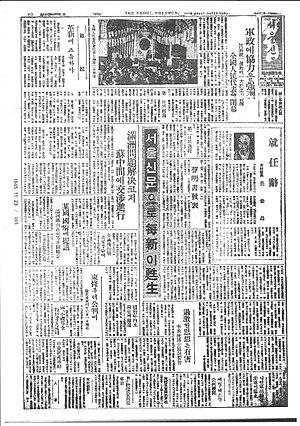
Un journal est une publication périodique recensant un certain nombre d'événements présentés sous la forme d'articles relatifs à une période donnée, généralement une journée, d'où son nom. Par métonymie, ce terme peut désigner des périodiques imprimés des fréquences de parution différentes et un certain type de formats audiovisuels.